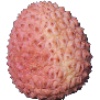
Label: Lychee 1